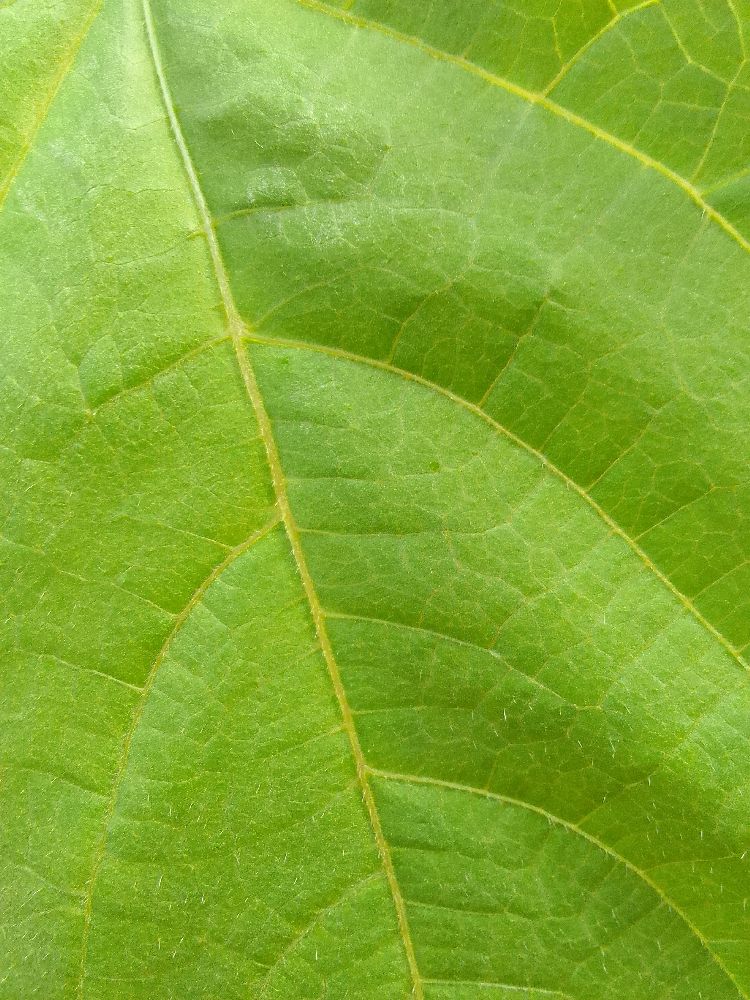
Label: healthy